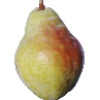
Label: pear_williams